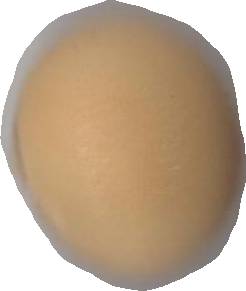
Variety: Grobogan